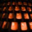
Label: keyboard